Union Pacific (film)

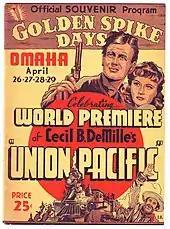
Official program of the "Union Pacific" world premiere

The film’s world premiere took place simultaneously at three different theaters (the Omaha, Orpheum and Paramount) in Omaha, Nebraska, on April 28, 1939, just three weeks before the 70th anniversary of the driving of the golden spike that joined the rails of the Union Pacific and the Central Pacific Railroads at Promontory Summit, Utah Territory on May 10, 1869. The premiere was the centerpiece of a four-day event that drew 250,000 people to the city, temporarily doubling its population and requiring the National Guard to help maintain order.